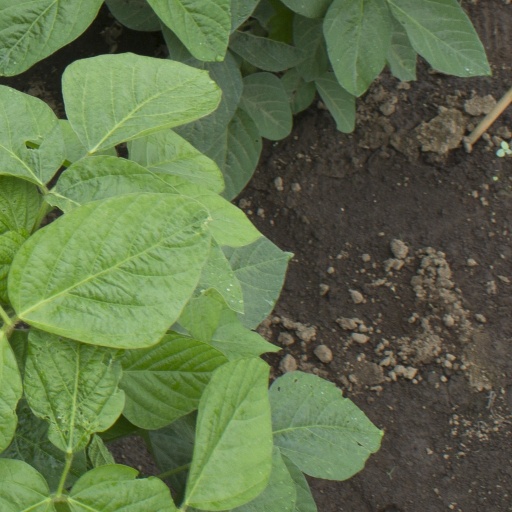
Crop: soybean